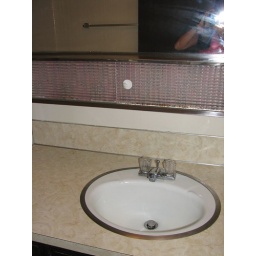
sink and medicine cabinet in main bathroom.